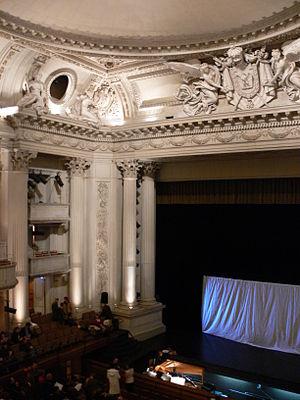
Compiègne [kɔ̃ piɛɲ] est une commune française située dans le département de l'Oise, dont elle est l'une des sous-préfectures, en région Hauts-de-France. La commune est située au nord-est de Paris. Elle est souvent surnommée « la Cité Impériale » du fait de son passé étroitement lié au Second Empire.